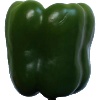
Label: Pepper Green 1